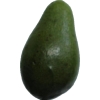
Label: green_avocado